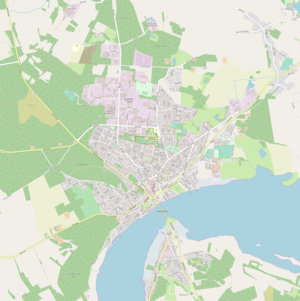
Hadsund KulturCenter
Hadsund KulturCenters beliggenhed i Hadsund
Hadsund KulturCenter ligger i Hadsund
Hadsund KulturCenter forkortet HKC er et kulturhus på Kirkegade i Hadsund, beliggende ved siden af Hadsund Kirke. Kulturcentret ligger i byens tidligere folkeskole fra 1900. De tidligere skolebygninger blev omdannet til kulturhus i perioden 2005-2006, der blandt andet er indrettet biograf i skolens tidligere svømmehal. Kulturcenteret blev indviet den 17. november 2006. En stor del af de gamle klasselokaler er i dag indrettede til boliger.